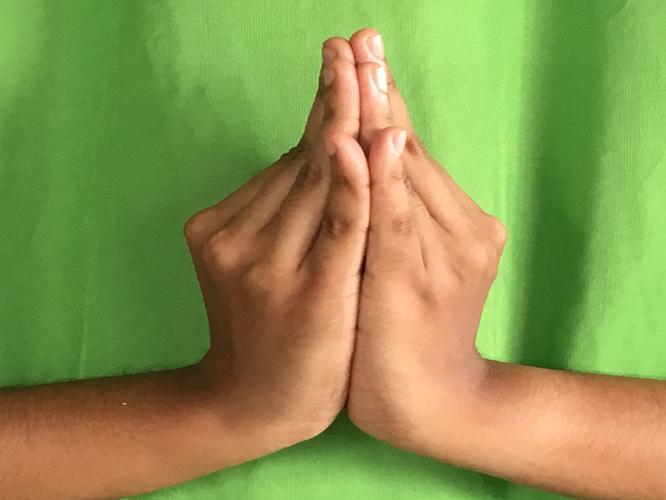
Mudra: Kapotham
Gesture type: double_hand